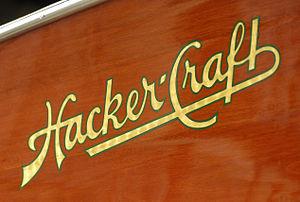
Hacker-Craft est le nom donné aux bateaux construits par la Hacker Boat Company, aujourd'hui le plus ancien constructeur de bateaux à moteur en bois du monde. C’est une compagnie américaine fondée à Watervliet le 12 août 1908 par John Ludwig Hacker connu sous le diminutif de John L. Hacker ou juste « John L. » La compagnie continue toujours à l’heure actuelle de construire des bateaux fabriqués de façon artisanale à Silver Bay, sur les rives du lac George, lieux de nombreuses victoires nautiques et records de vitesse.